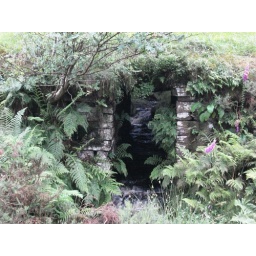
on the way to Neuadd... it's like a small bridge or tunnel but in a field on its own